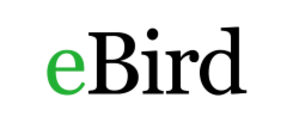
eBird est une base de données en ligne fournissant aux scientifiques ainsi qu'aux ornithologues amateurs des informations en temps réel sur l'abondance et la distribution des oiseaux. À l'origine, cette base de données était restreinte à l'Amérique du Nord, mais elle a été élargie en 2008 pour inclure la Nouvelle-Zélande, et couvre la planète entière depuis juin 2010.